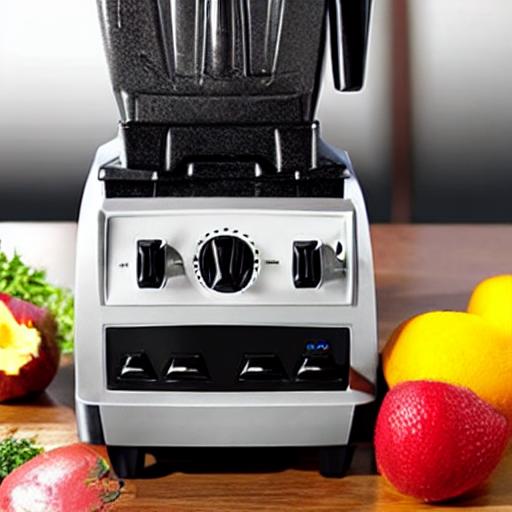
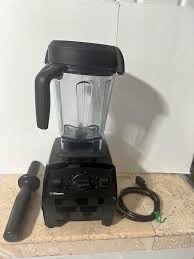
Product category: items_blender
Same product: no